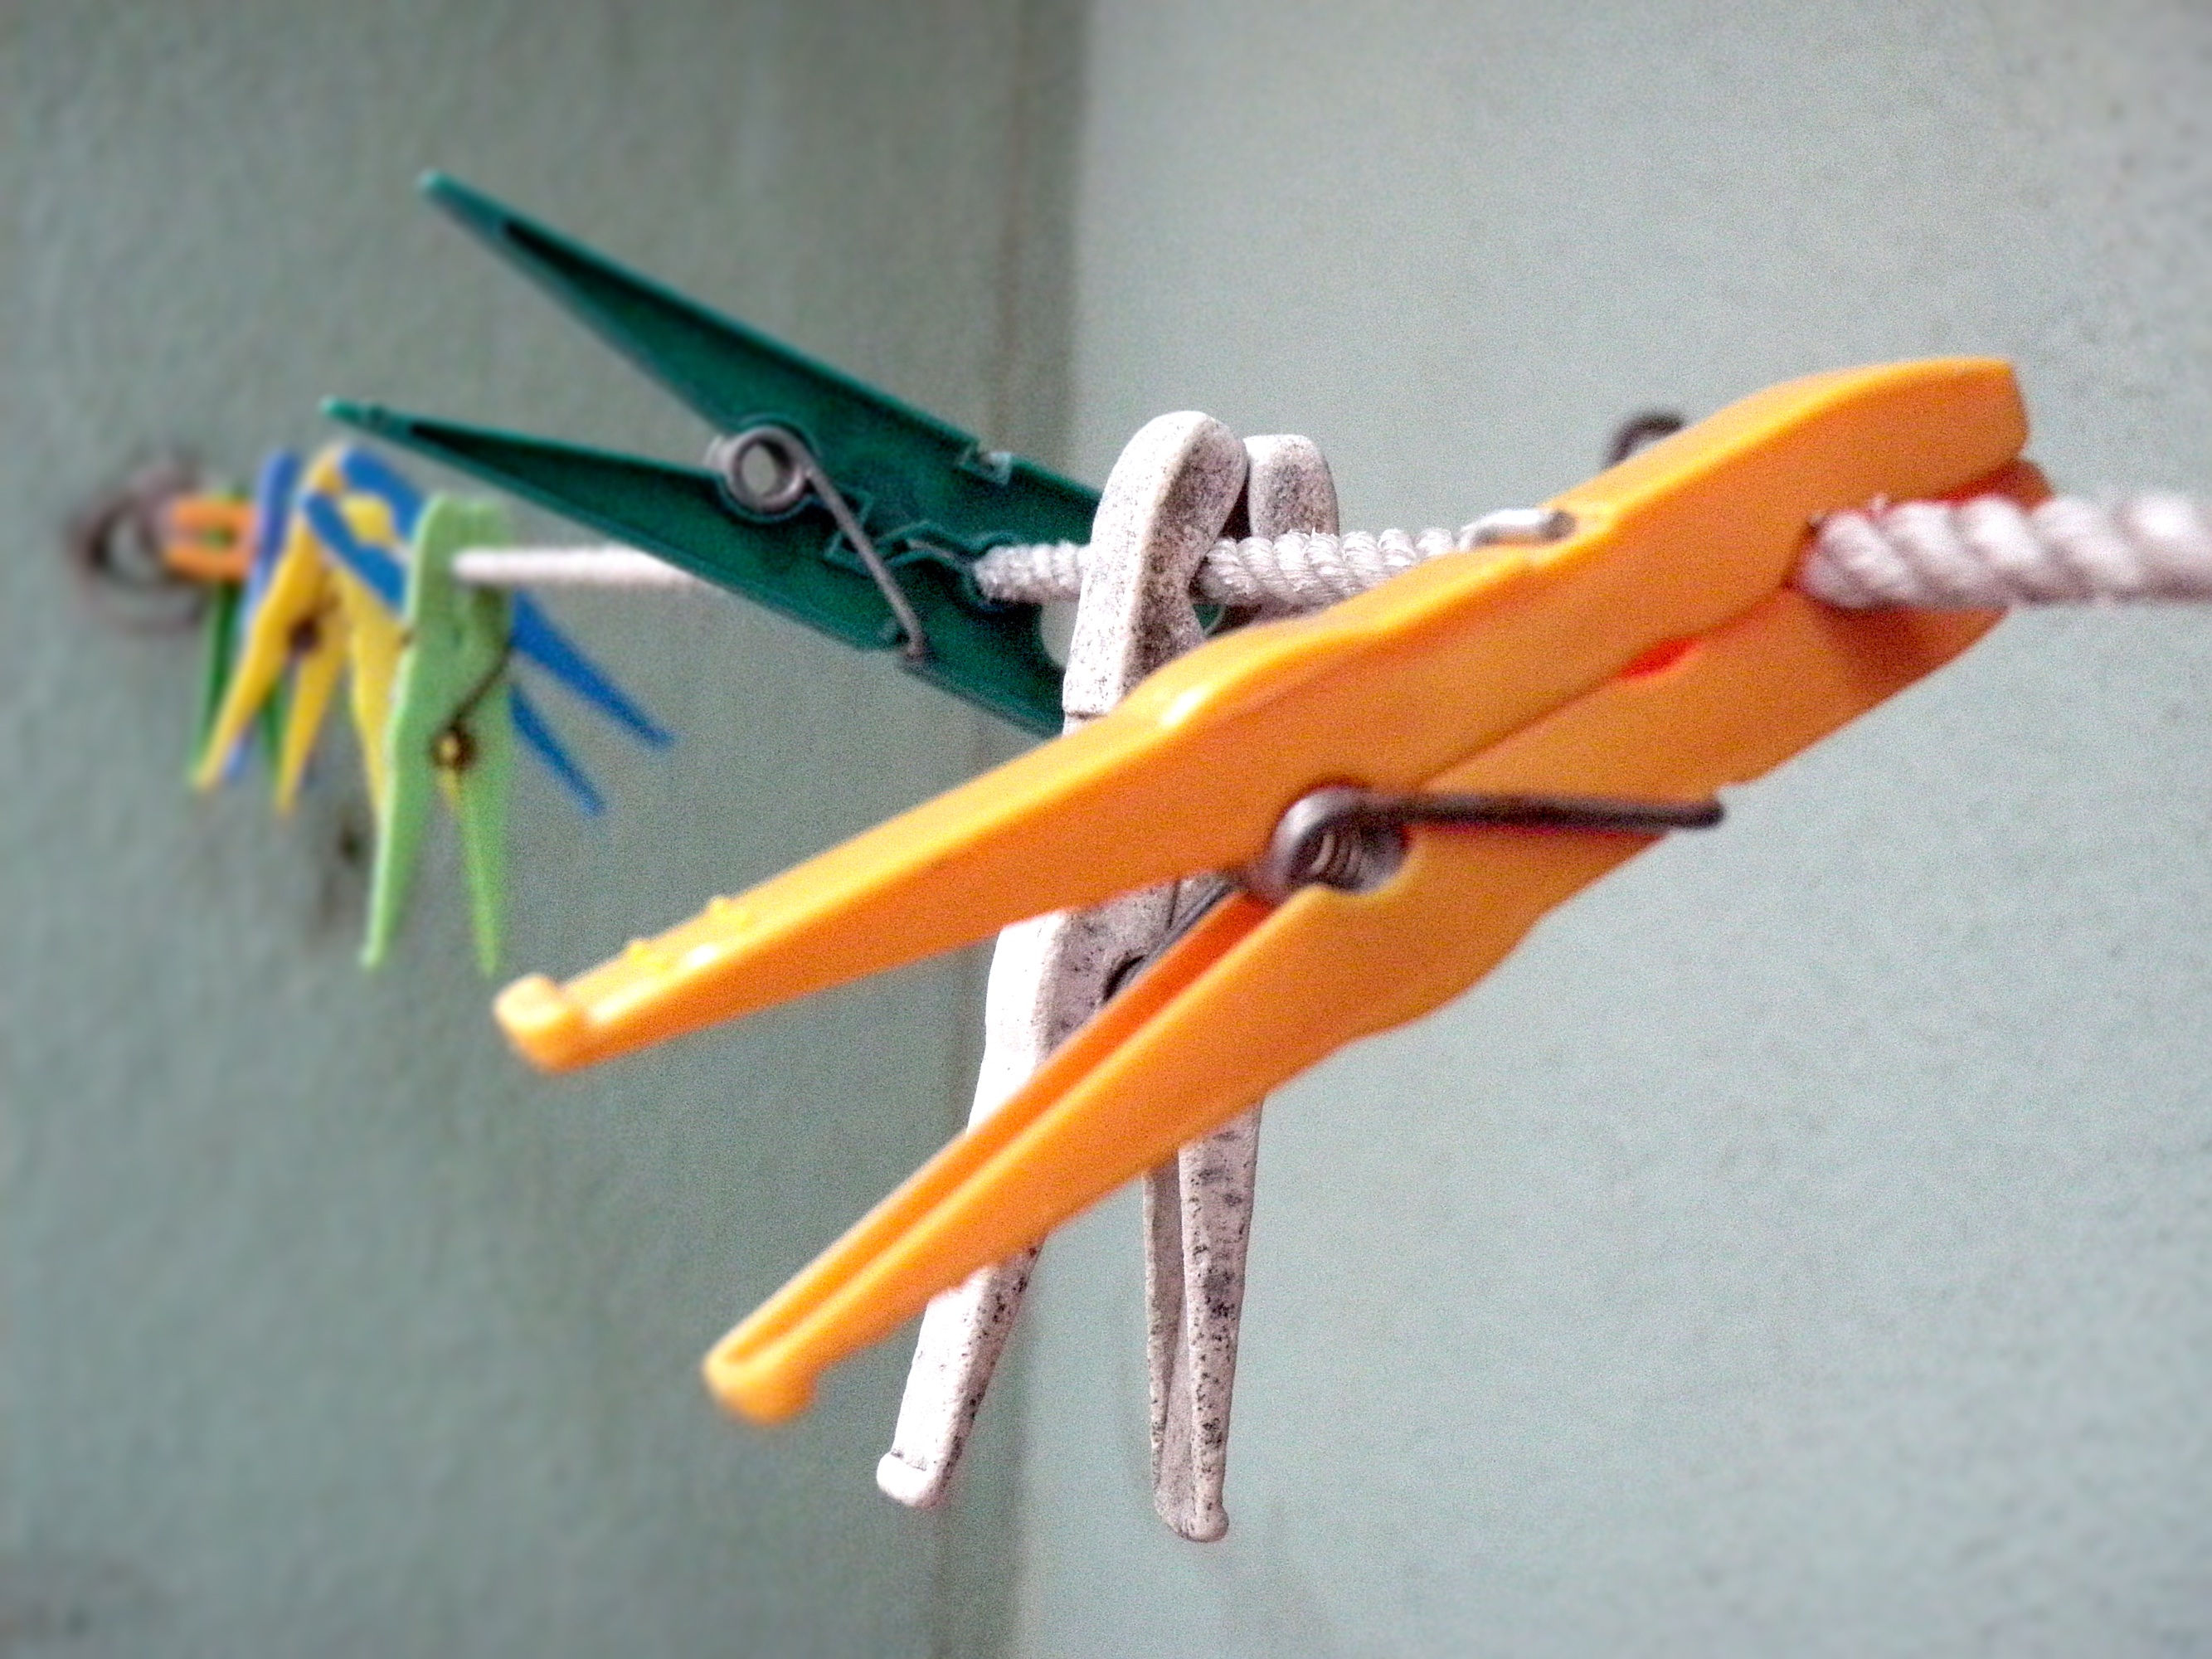
wing, yellow, toy, bicycle frame